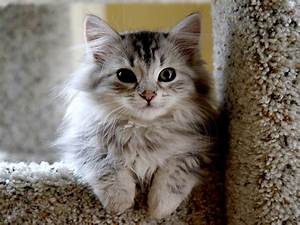
Label: gatto